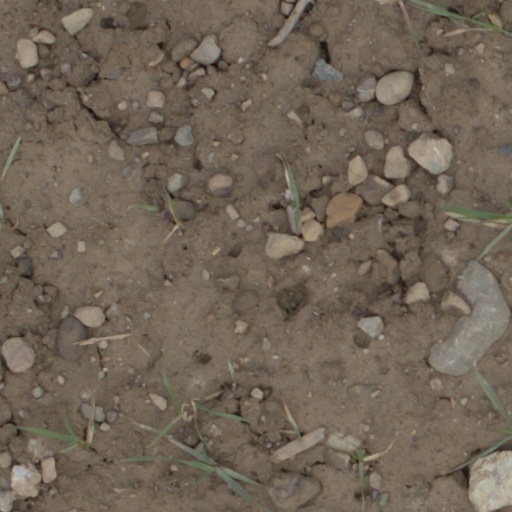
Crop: wheat